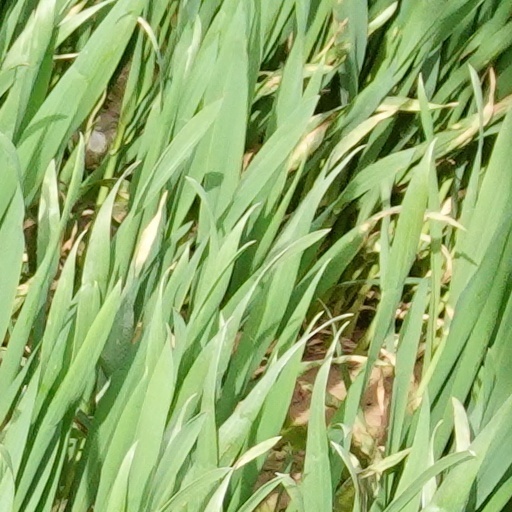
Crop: wheat